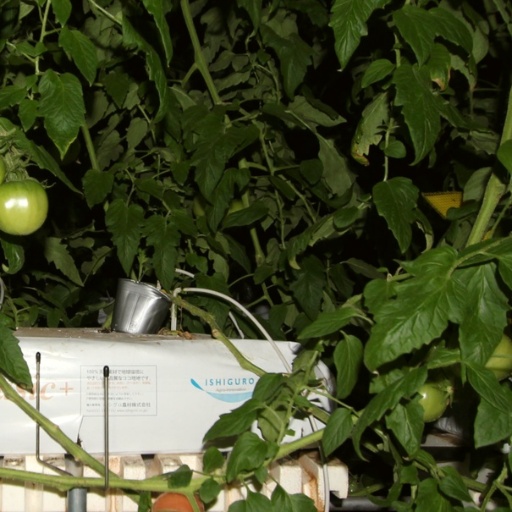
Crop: tomato